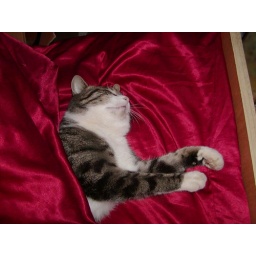
Mr. Cirmos loves sleeping in bed